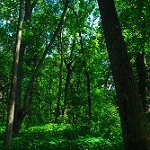
Scene: Outdoor